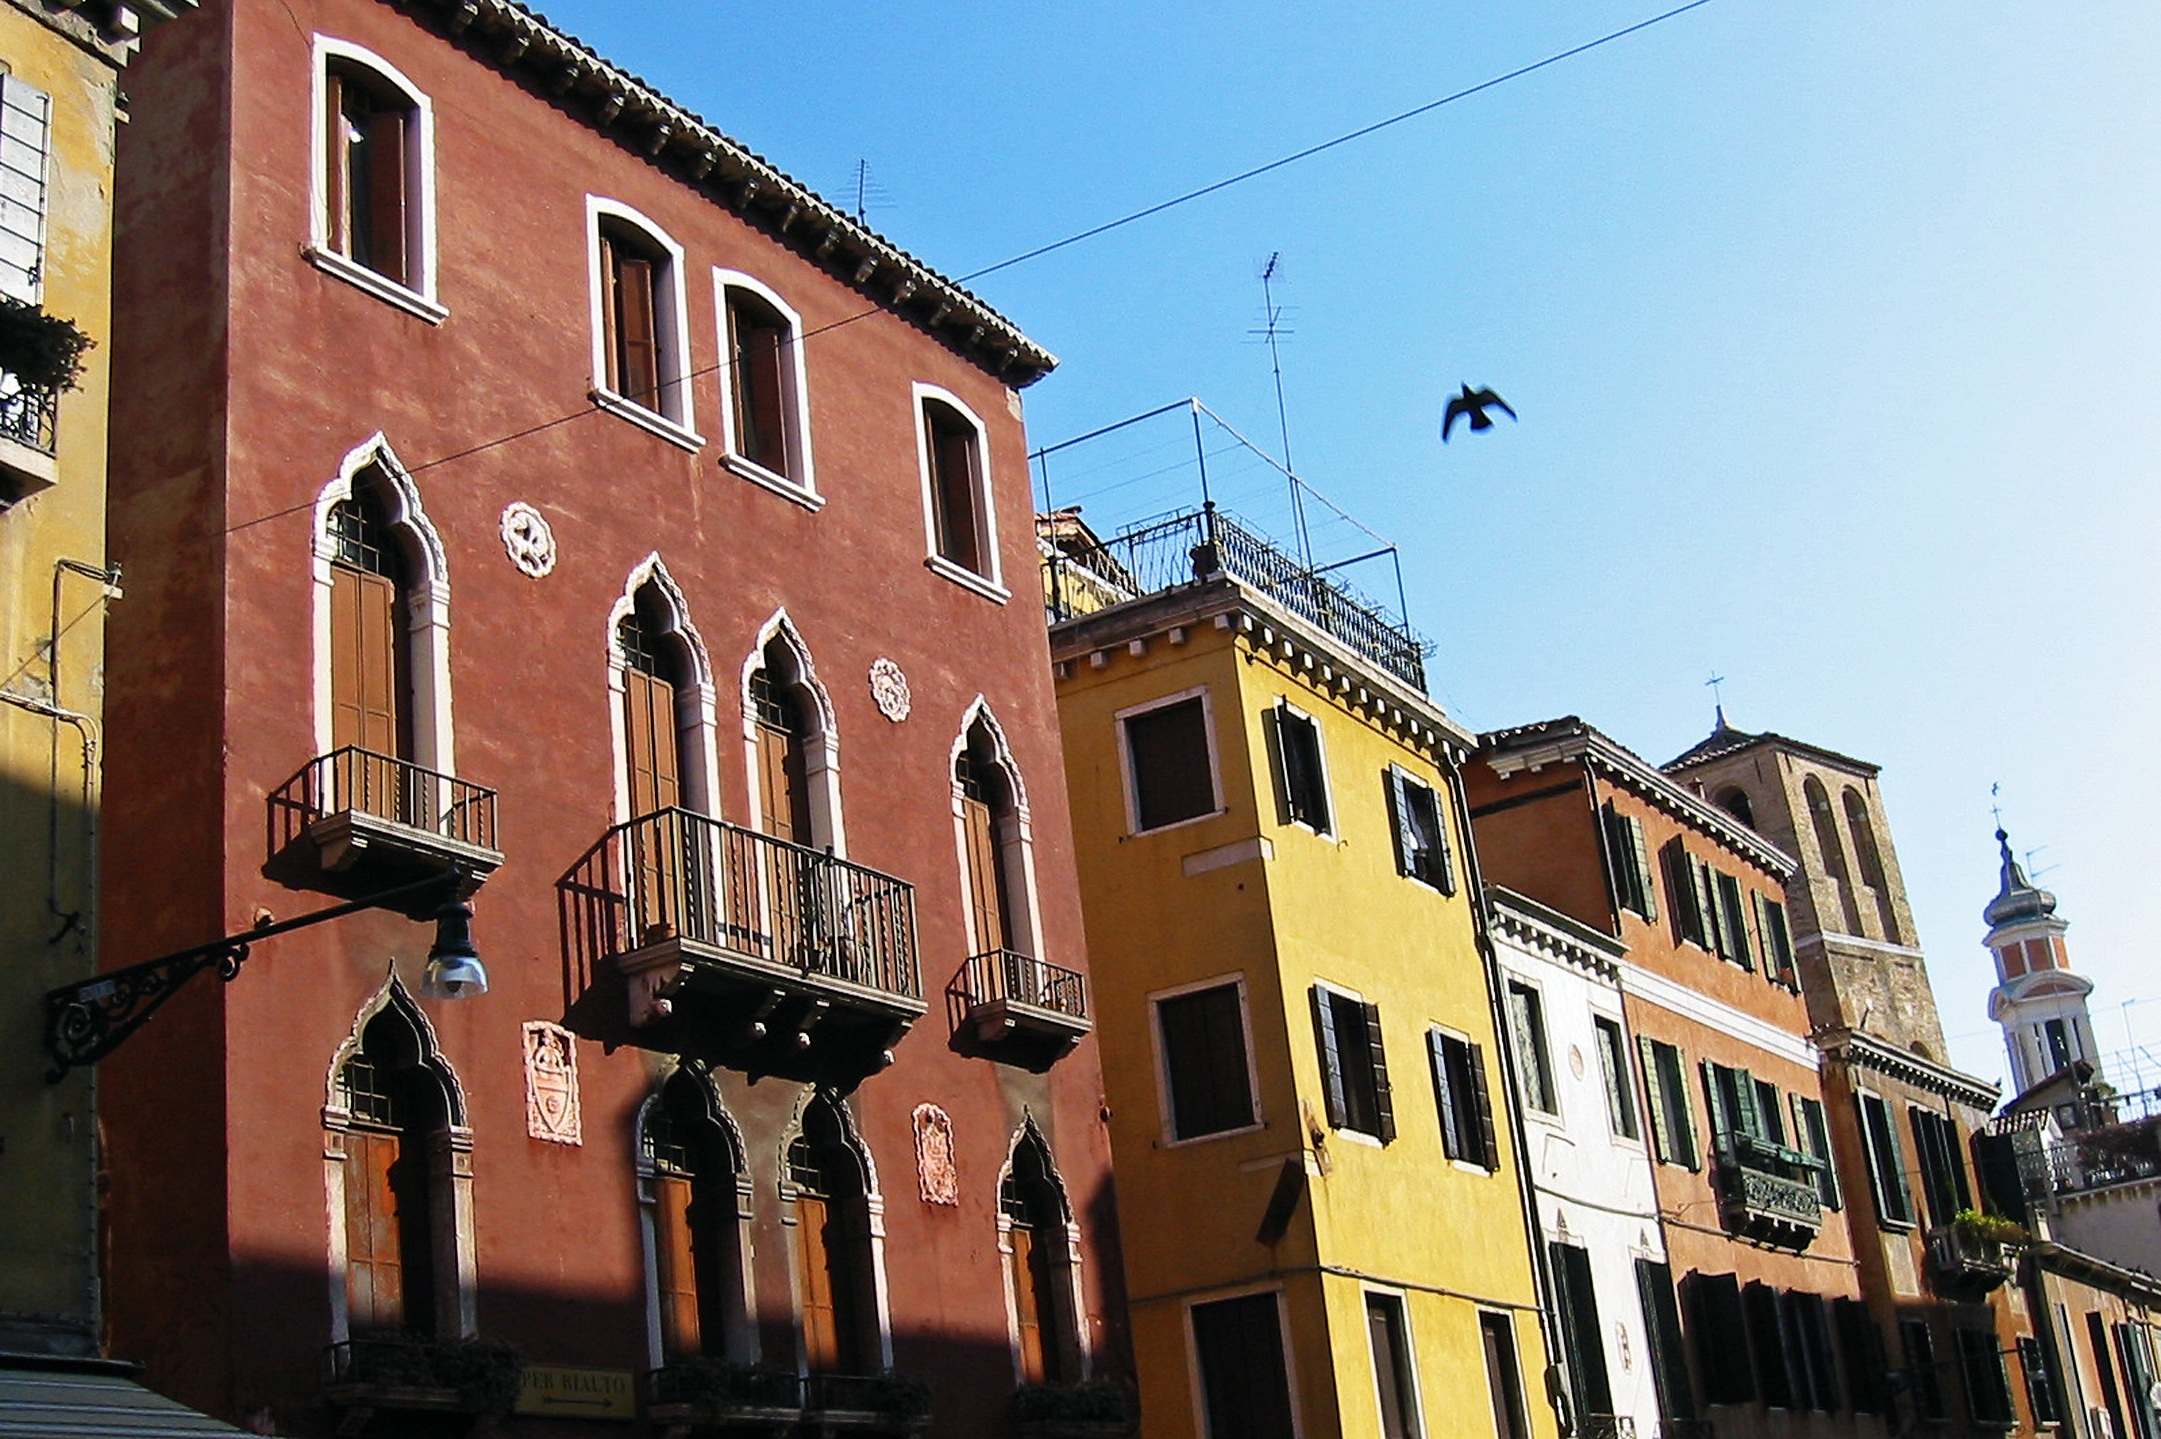
road, street, town, cityscape, downtown, italy, facade, venice, tourism, waterway, colors, houses, colored, old houses, neighbourhood, urban area